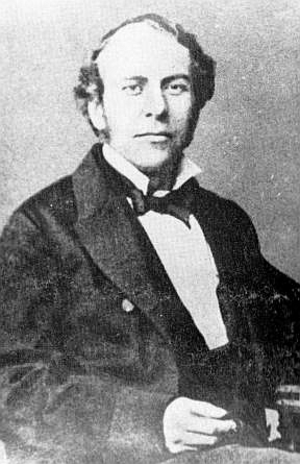
Joseph Toynbee était un médecin et otologiste anglais.